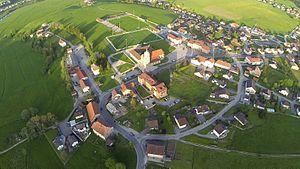
Vue du centre-bourg de Montlebon
Montlebon est une commune française située dans le département du Doubs en région Bourgogne-Franche-Comté. Les habitants de la commune sont les Belmontois et Belmontoises.